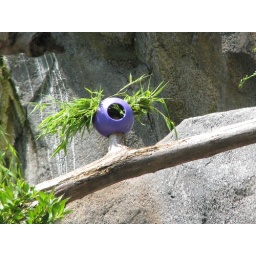
tender young boo placed by the keeper in purple treat ball for red pandas...